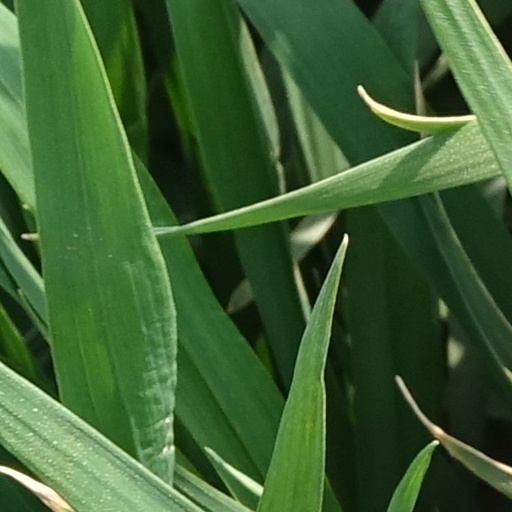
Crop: wheat